Tobias Eisenbauer

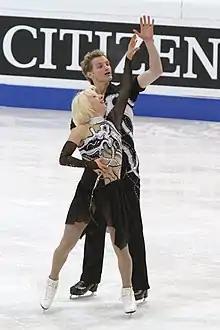
Geil and Eisenbauer in 2011

Tobias Eisenbauer (born 6 February 1991) is an Austrian ice dancer. With partner Kira Geil, he is the 2011 Austrian champion.